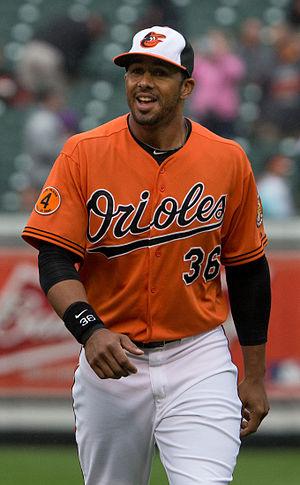
Christopher Charles Dickerson est un voltigeur des Ligues majeures de baseball.